LoveGame

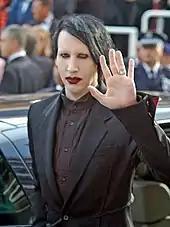
A remix of "LoveGame" features vocals by Marilyn Manson.

Towards the end of 2007, Lady Gaga's management company introduced her to songwriter and producer RedOne, whom they also managed. By 2008, Gaga relocated to Los Angeles in order to work extensively with her record label to complete her debut album, "The Fame", and set up her own creative team called the Haus of Gaga. "LoveGame" was one of the songs written by Gaga and RedOne who also produced the track. With "Rolling Stone", Gaga explained that she was at a nightclub and had a "sexual crush" on somebody. She went up to the person and uttered the line, "I wanna ride on your disco stick". Thinking it to be a thoughtful metaphor for penis, Gaga went to the recording studio the next day and wrote the song in roughly four minutes. Gaga also had ideas for the live performance of the song where she used "an actual stick—it looks like a giant rock-candy pleasuring tool—that lights up".